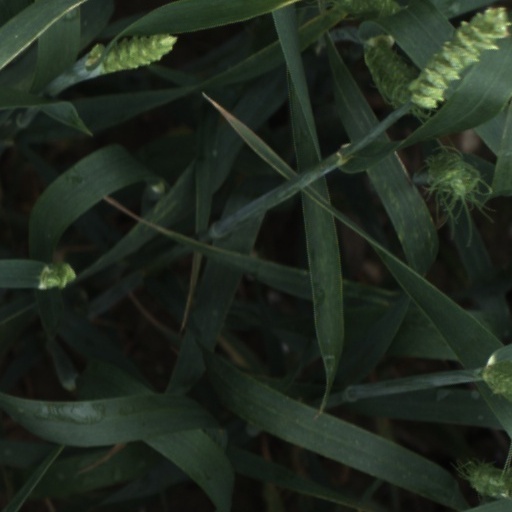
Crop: wheat